Hasegawa Takejirō

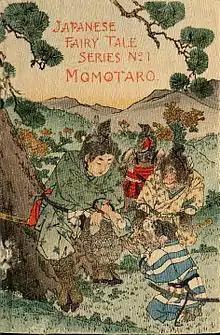
Cover of "Momotaro" (second edition, 1886)

Hasegawa's earliest known books were published under the "Kobunsha" imprint in the mid-1880s but around 1889 he began publishing under the names "T. Hasegawa" and "Hasegawa & Co." Early publications included a monochrome woodcut illustrated Hokusai collection and a two volume "Writings of Buddha" (Kobunsha, 1884).